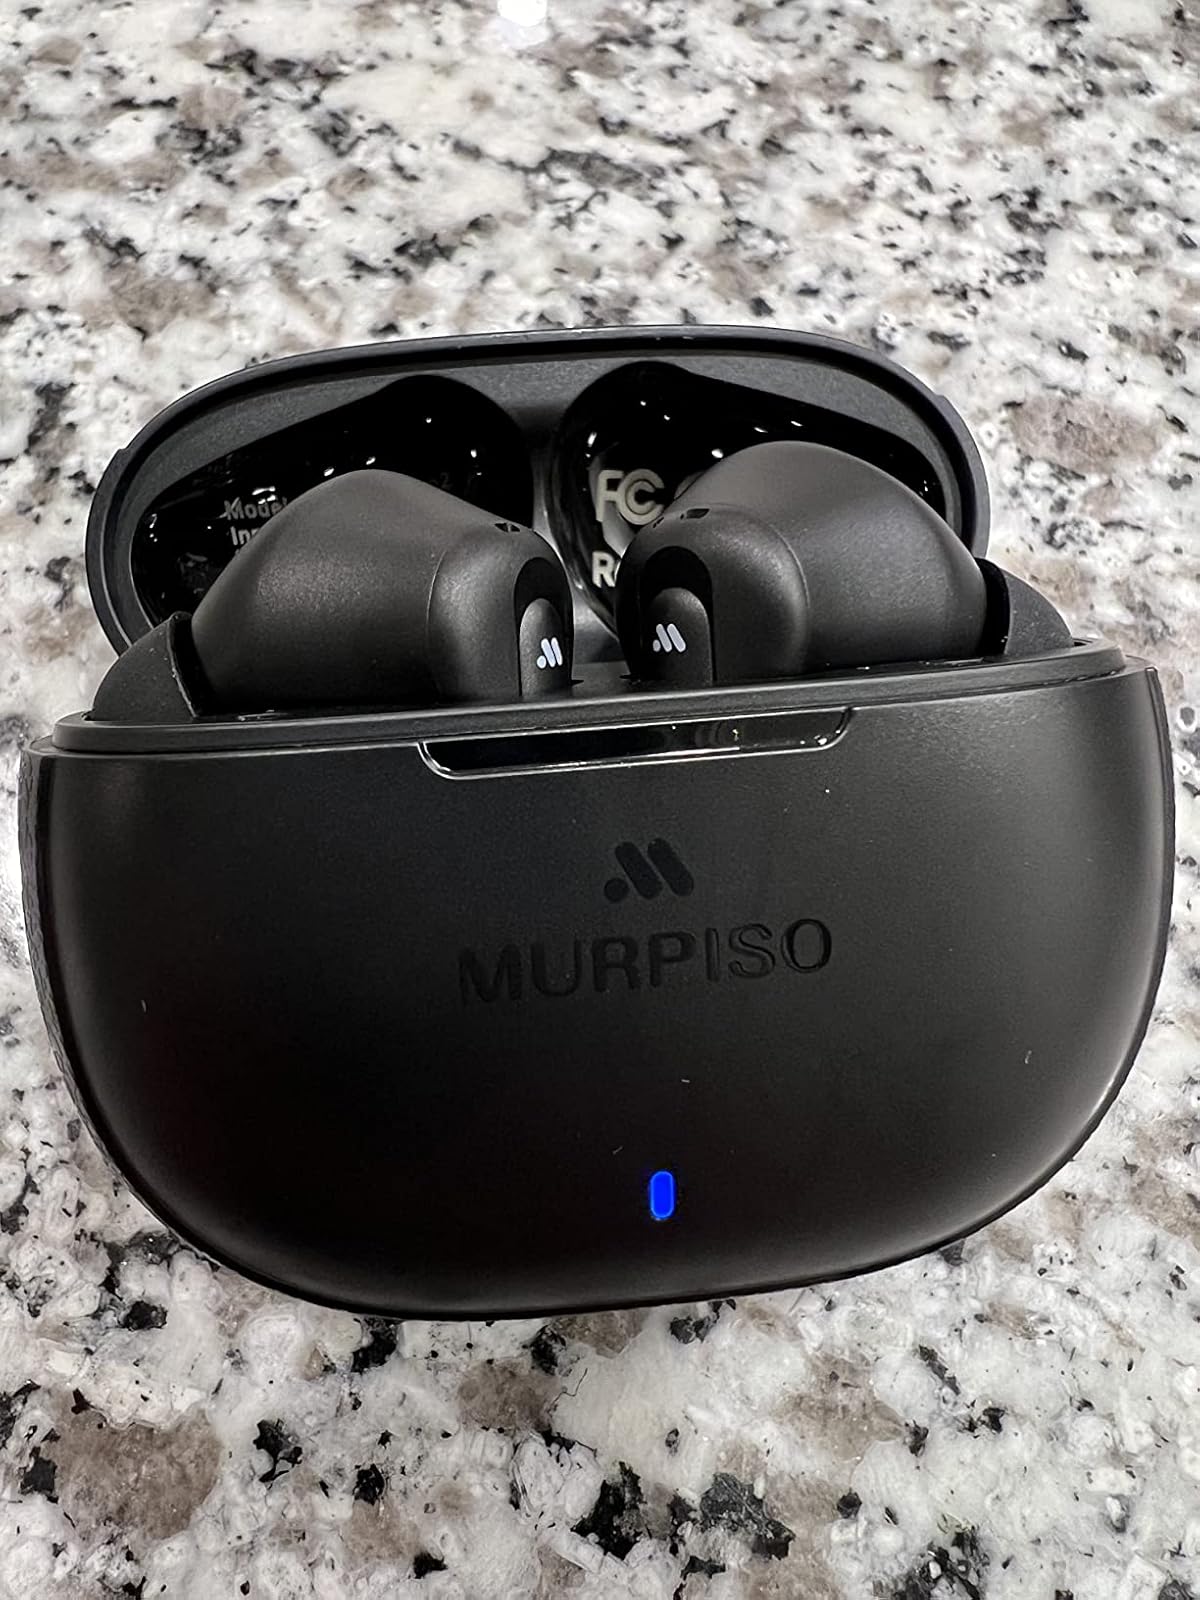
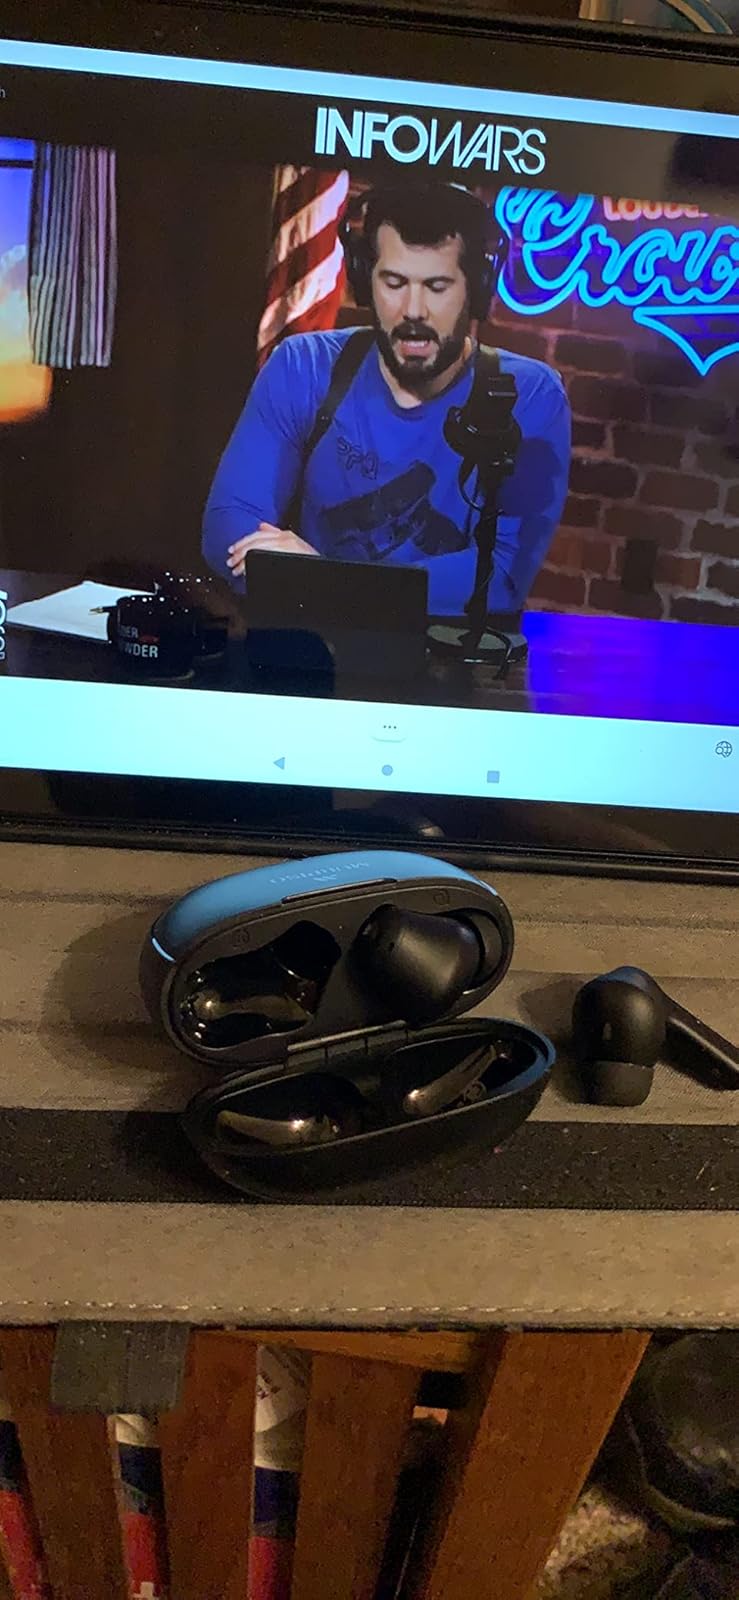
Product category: earbuds
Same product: yes